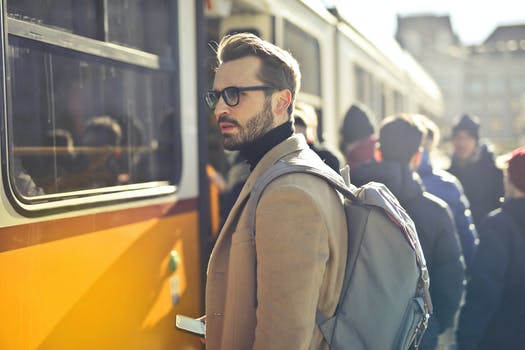
Label: No Watermark